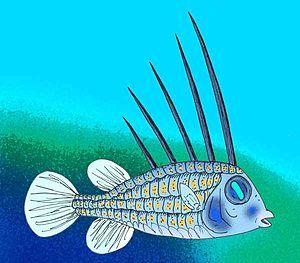
Protobalistum est un genre éteint de poissons osseux marins de la famille des Protobalistidae, du sous-ordre des Balistoidei et de l'ordre des Tetraodontiformes, un taxon qui comprend essentiellement des poissons marins vivant aujourd'hui à l'intérieur et autour des récifs coralliens.
Les Protobalistidae forment une famille éteinte de poissons osseux marins du sous-ordre des Balistoidei et de l'ordre des Tetraodontiformes, un taxon qui comprend essentiellement des poissons marins vivant aujourd'hui à l'intérieur et autour des récifs coralliens.